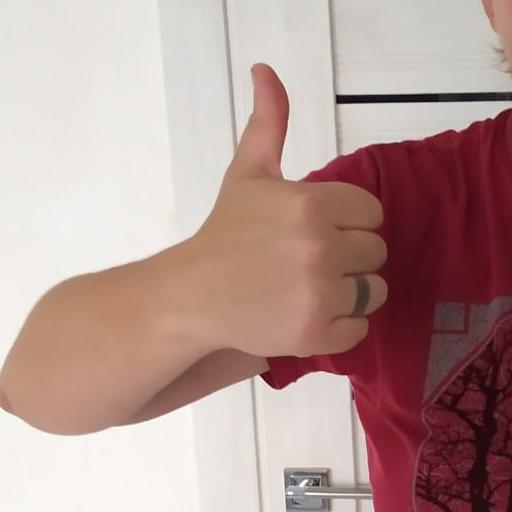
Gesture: like